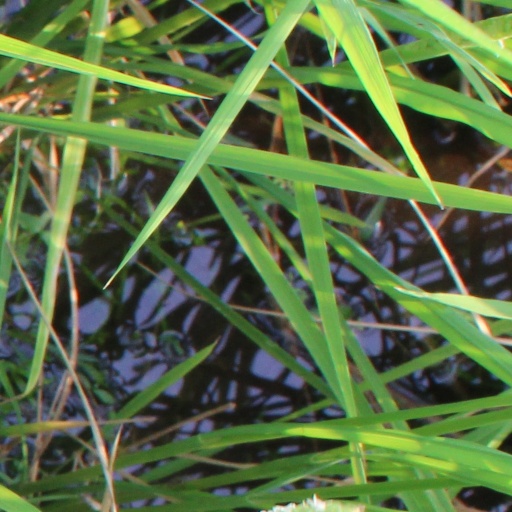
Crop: rice